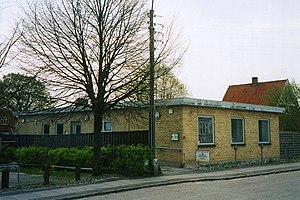
City Kirken
City Kirken
City Kirken er en frikirke på Københavns vestegn. Den er en del af Baptistkirken i Danmark og blev startet i Taastrup i 1990 af en række unge mennesker fra andre københavnske baptist menigheder.